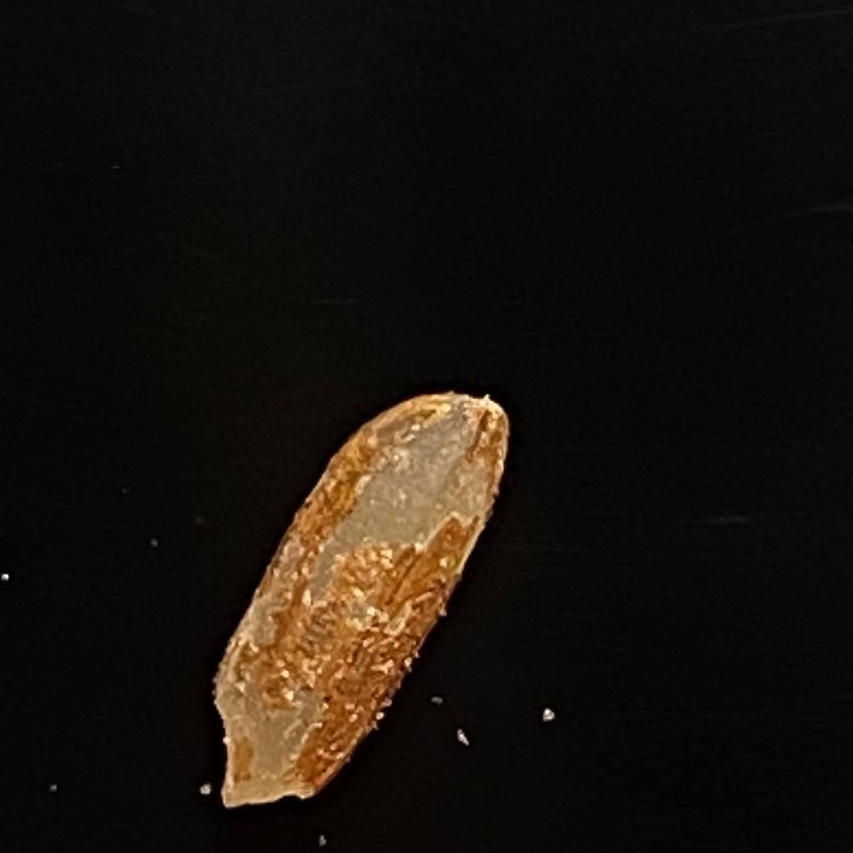
Rice variety: Ganjiya